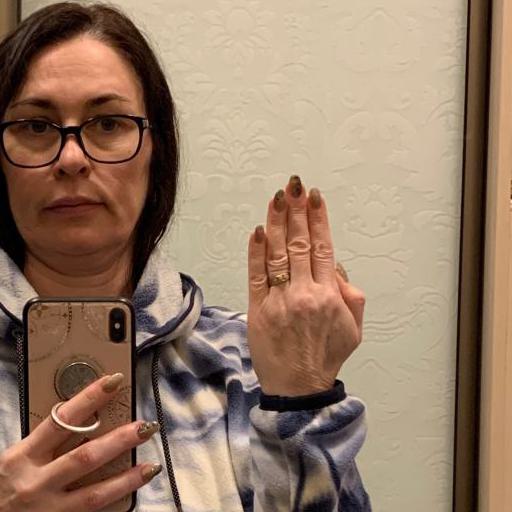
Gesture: stop_inverted